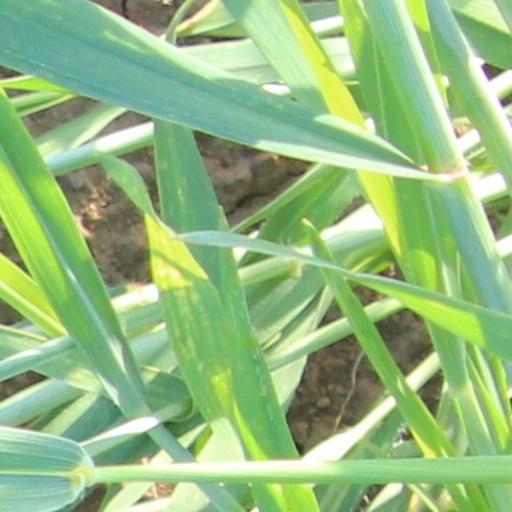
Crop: wheat